Madonna as a gay icon

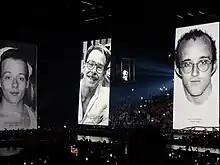
Madonna during the Celebration Tour in 2023, paying tribute to deceased AIDS victims with a performance of "Live to Tell", including plastic artists Keith Haring and Martin Burgoyne, and her mentor Christopher Flynn

As she continued her advocacy, many reviewers praised her long-standing contributions. In 2019, GLAAD honored her with the Advocate for Change, for which she became the second person and first woman to receive the award. By 2015, Glazek held that "it's hard to think of any celebrity who has done more than Madonna to promote public awareness of gay culture", especially for queer community. In "Listening to the Sirens" (2006), music professor Judith A. Peraino proposes that "no one has worked harder to be a gay icon than Madonna, and she has done so by using every possible taboo sexual in her videos, performances, and interviews". Sarah Kate Ellis, president and CEO of GLAAD, stated in 2019 that Madonna "always has and always will be the LGBTQ community's greatest ally". In 2015, Andy Towle discussed her as "the Most Pro-Gay Pop Ally of All Time". The Associated Press in a 2019 published article for "USA Today" called her a "pioneer for gay rights". The staff of "The New York Times" also called her a "pioneering ally" in 2018, recognizing her advocacy saying: